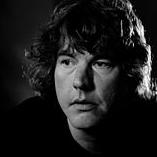
Age: 44